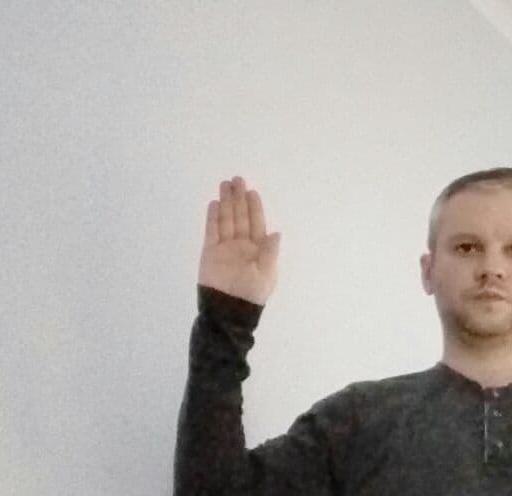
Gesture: stop